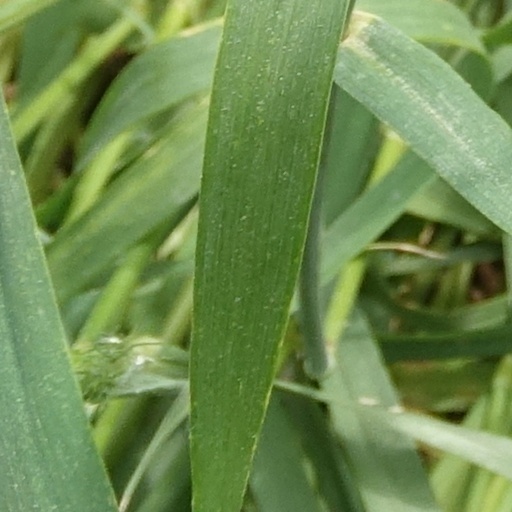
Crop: wheat